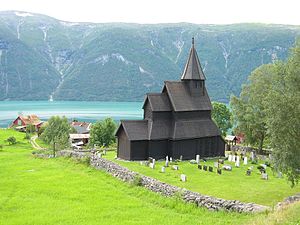
Stavkirke
Urnes stavkirke er på UNESCOs verdensarvsliste.
En stavkirke er en kirke fra middelalderen bygget af træ og med bærende træstolper, stave, i jorden eller på en træramme lagt på kampesten, syldstene. Kirker med stolperne nedsat i jorden er kun kendt fra arkæologiske undersøgelser, og bliver i Norge ofte benævnt stolpekirker, medens de bevarede kirker, som alle har stavene sat på træramme på kampesten, benævnes stavkirker. De mest kendte er Borgund stavkirke og Urnes stavkirke, hvoraf sidstnævnte er på UNESCOs verdensarvsliste.